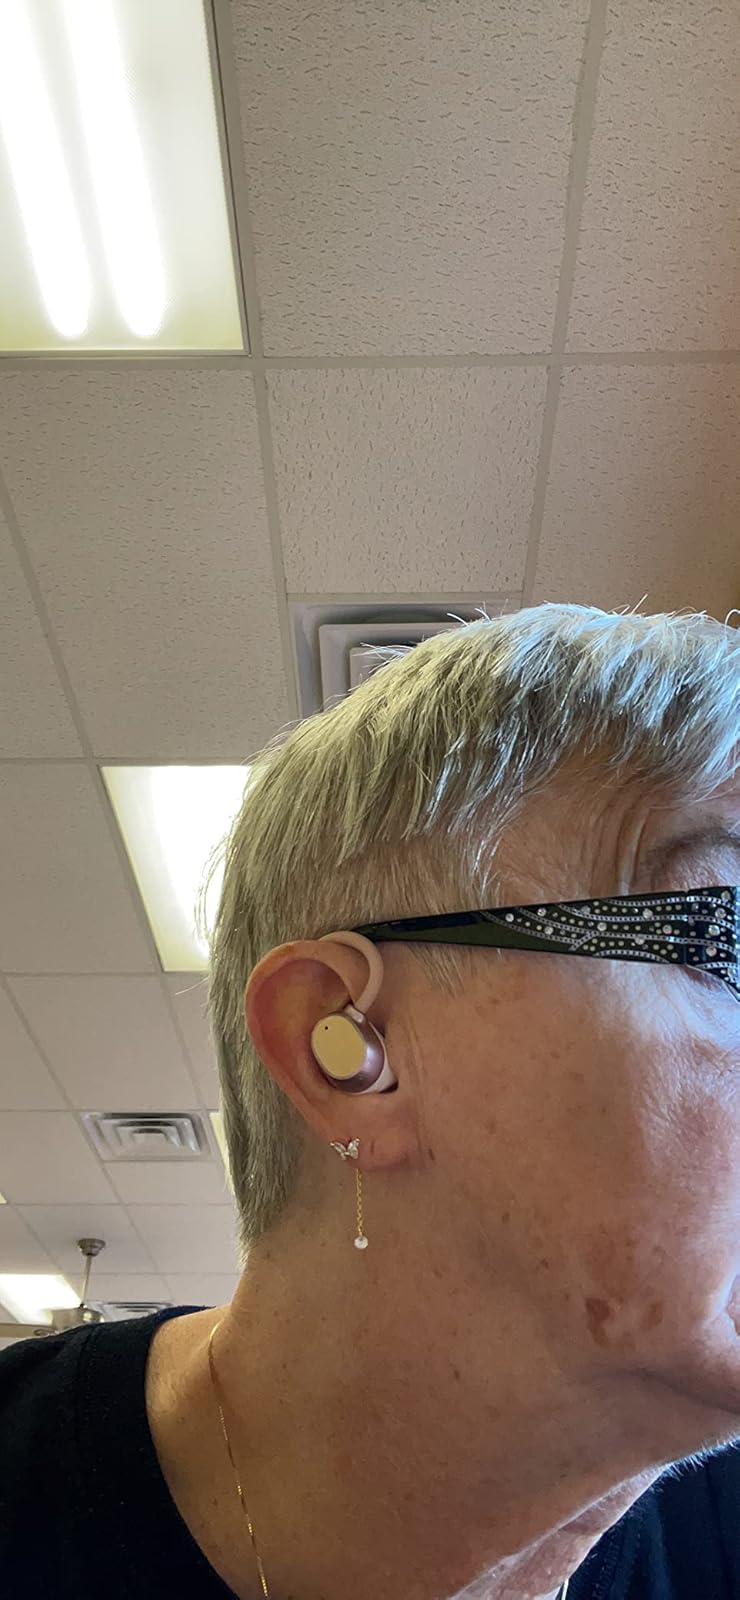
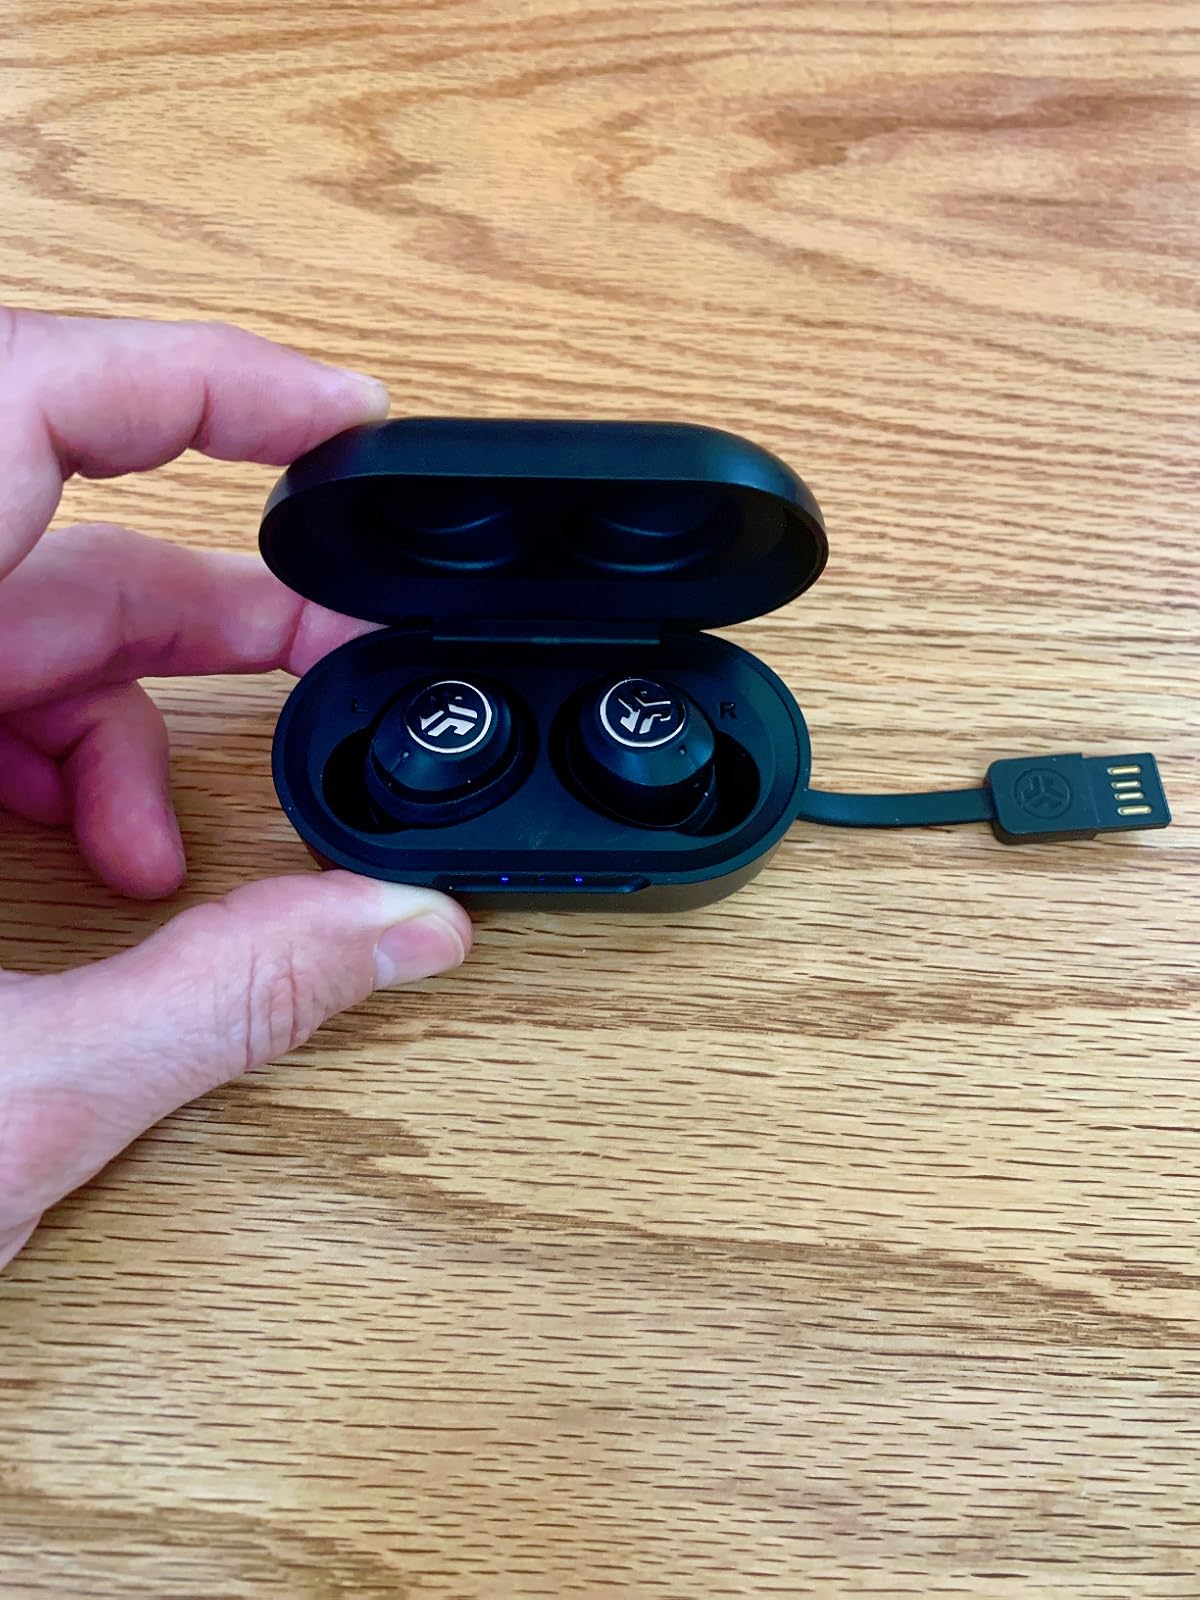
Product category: earbuds
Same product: no